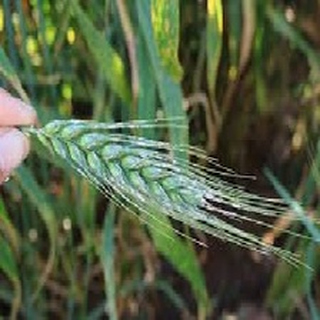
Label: wheat_mildew